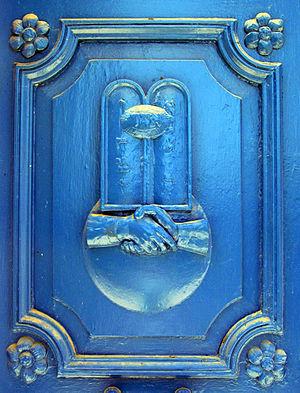
Israël - détail de la porte de la synagogue de Mikvé-Israël. le motif illustre la devise de l'Alliance Israélite Universelle